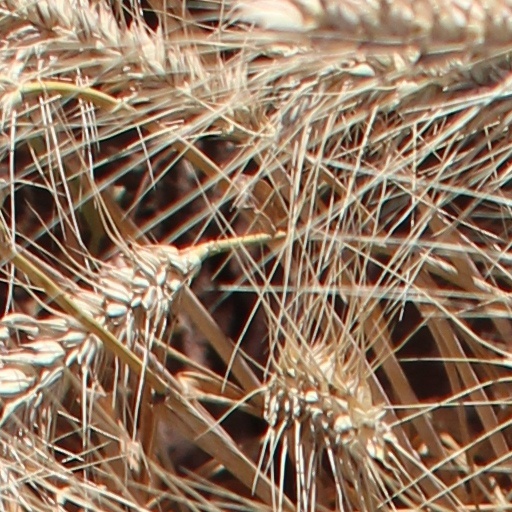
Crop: wheat